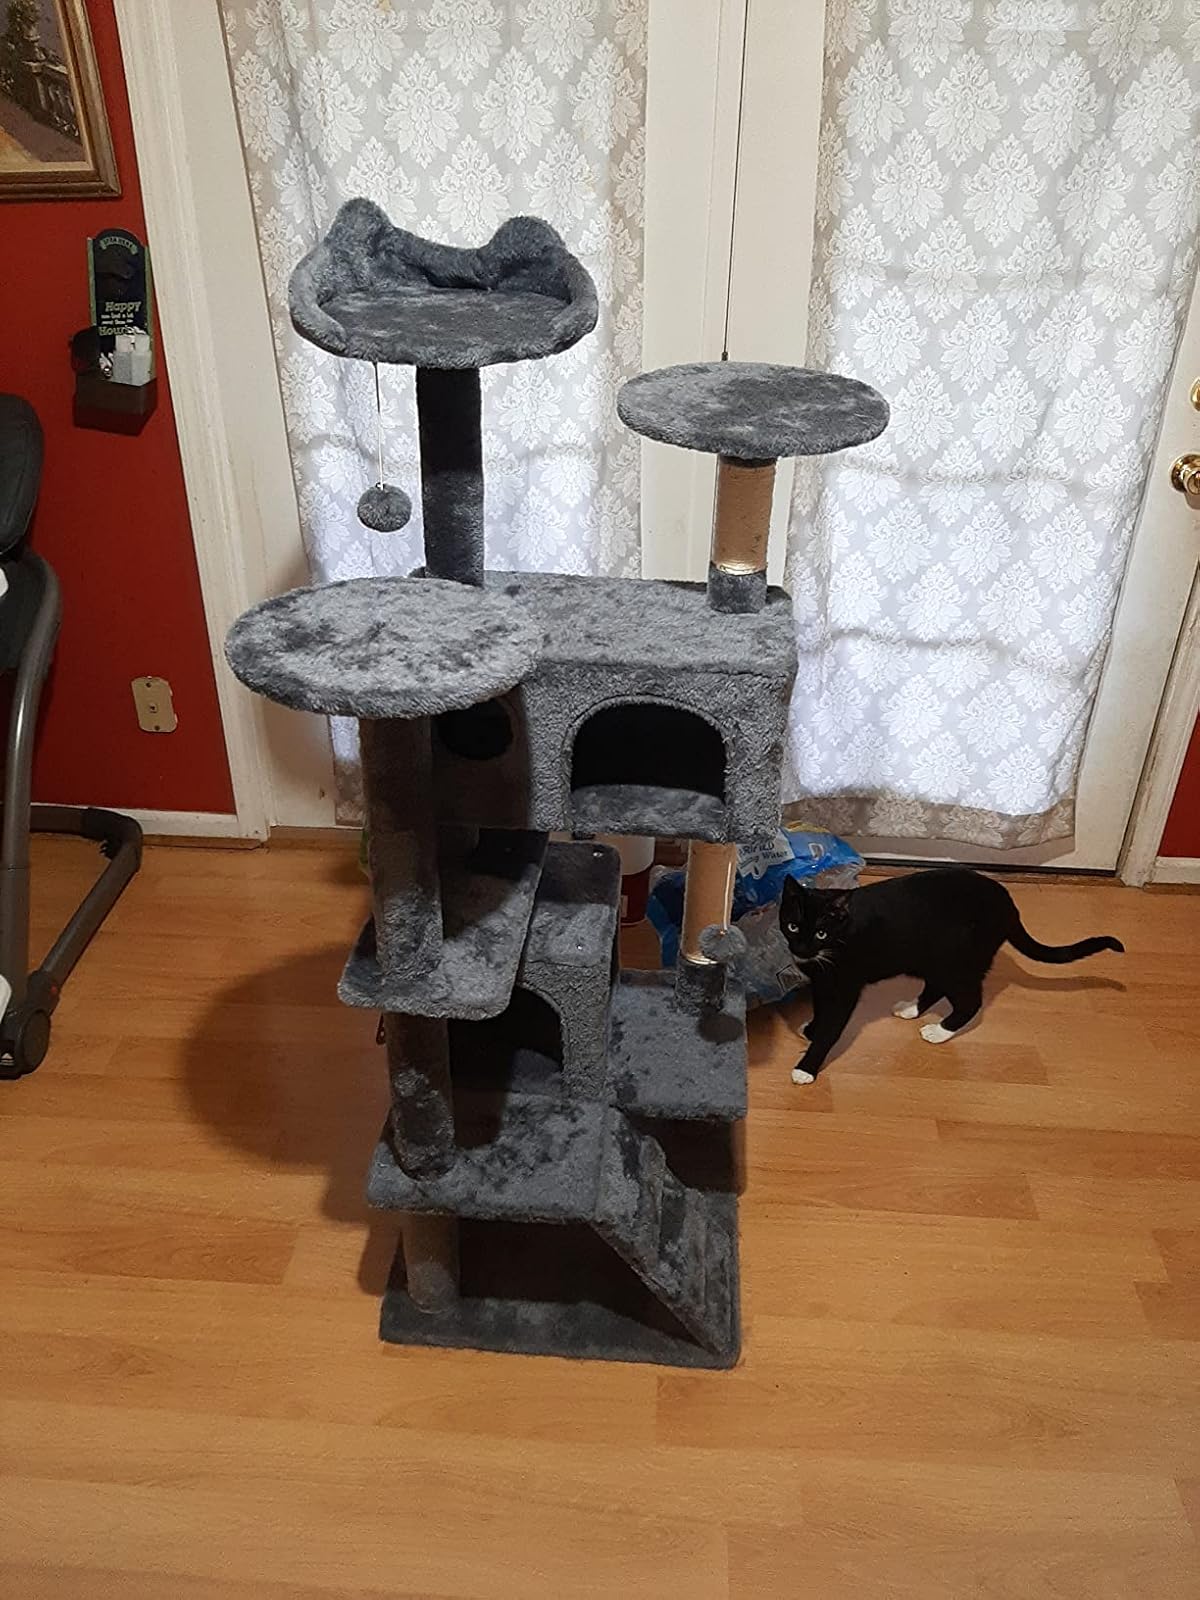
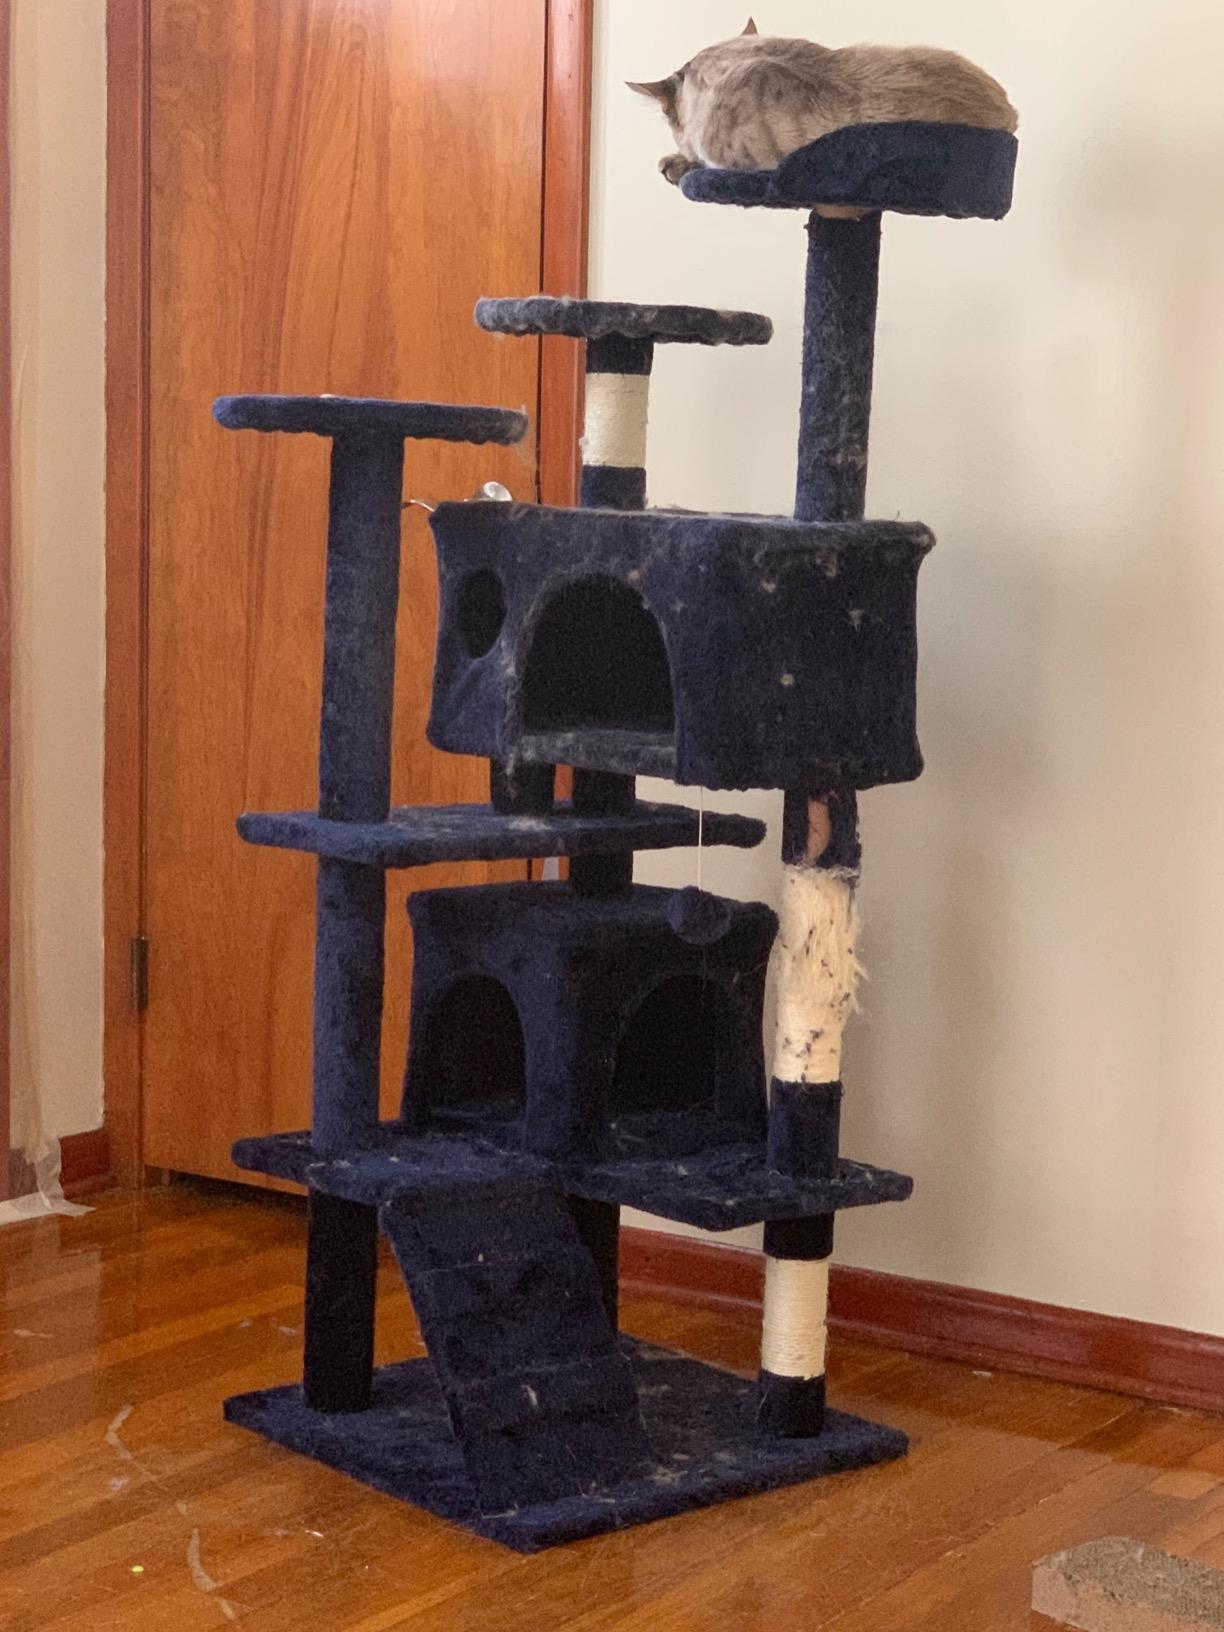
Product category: items_cat tree
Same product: no